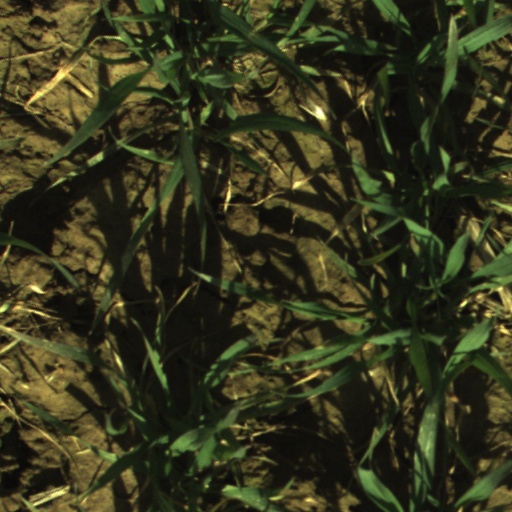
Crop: wheat